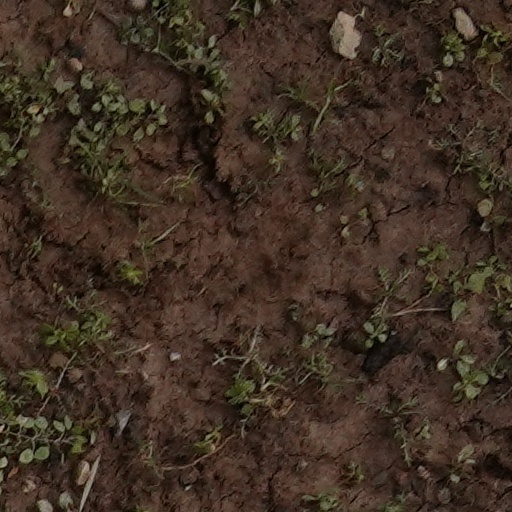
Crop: wheat